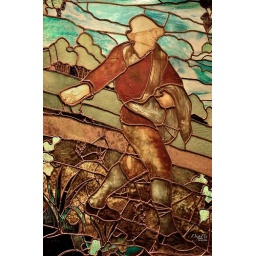
Stained glass image behind the reception desk in Crowell Hall's Lobby.